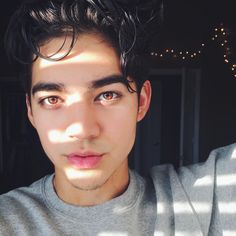
Portrait style: Real Portrait